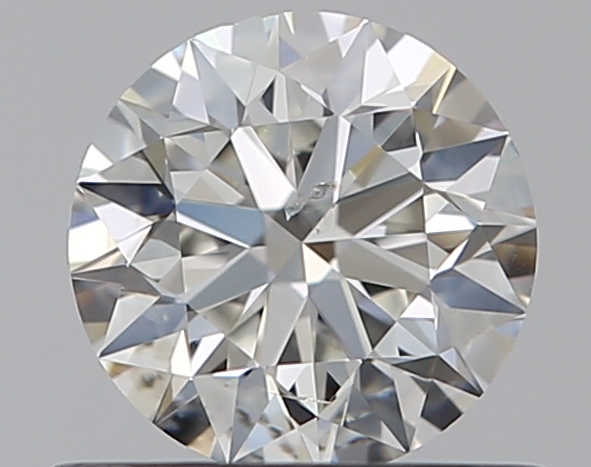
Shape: round
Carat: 0.5
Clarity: SI2
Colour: H
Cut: EX
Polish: EX
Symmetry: EX
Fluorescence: N
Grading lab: GIA
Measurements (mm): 5.04 x 5.07 x 3.17